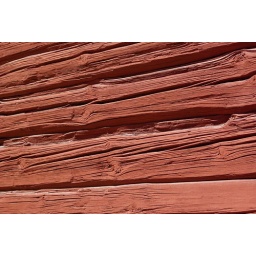
in an old wooden building in Sweden